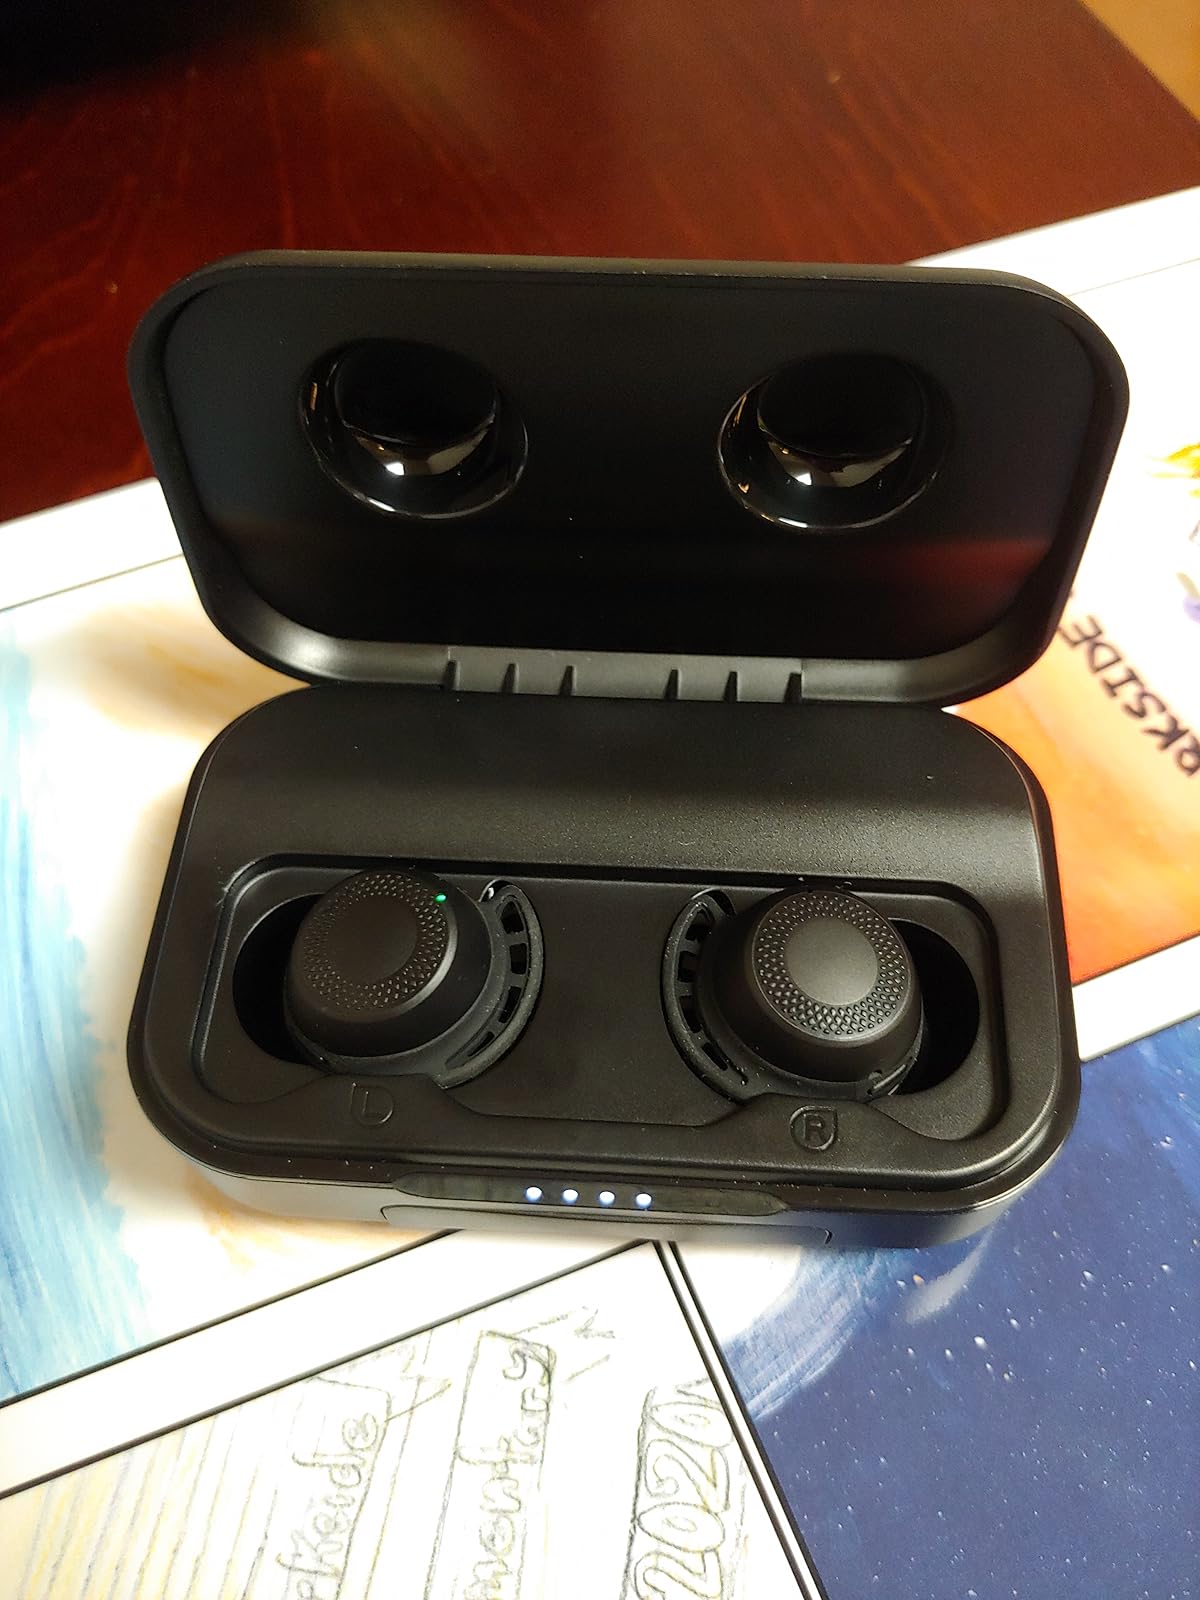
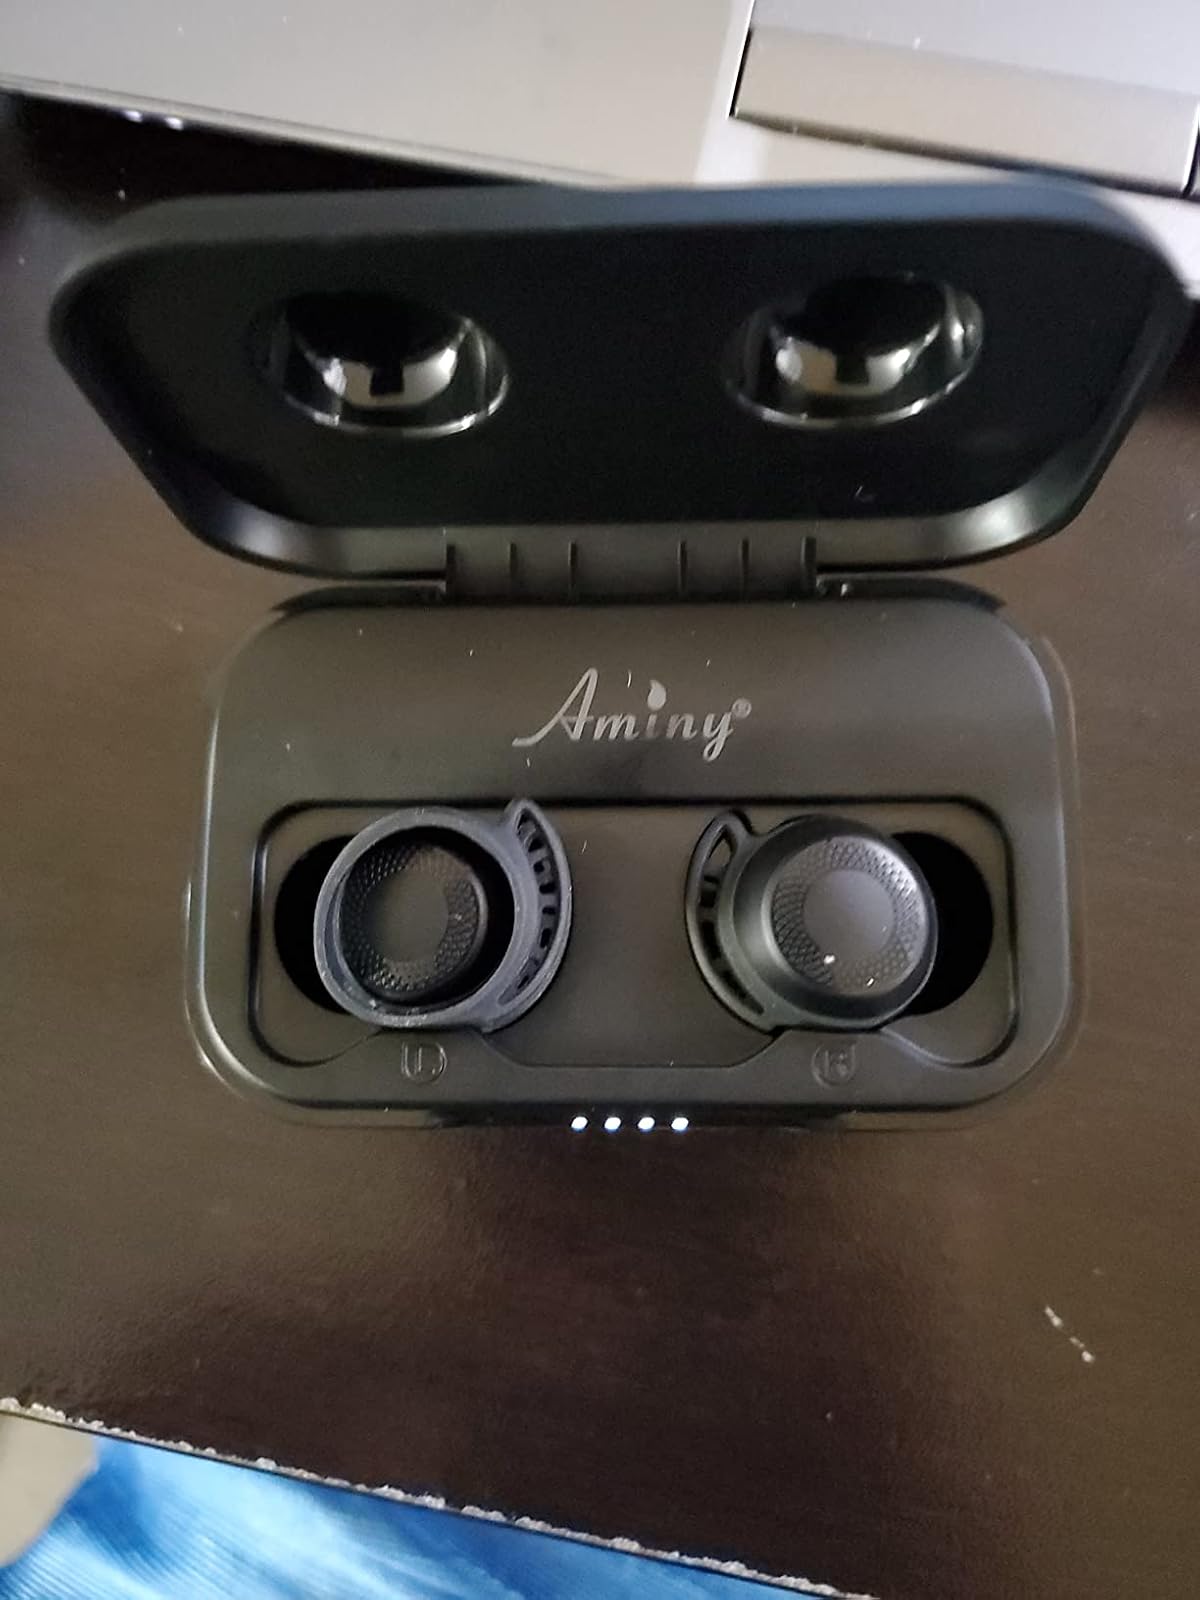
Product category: earbuds
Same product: yes